Brigade Group

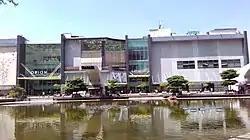
Orion Mall in Bangalore

The Brigade Group has Brigade International Finance Centre in Gujarat International Finance Tec-City and has built World Trade Center Bangalore, World Trade Center Chennai and World Trade Center, Kochi.